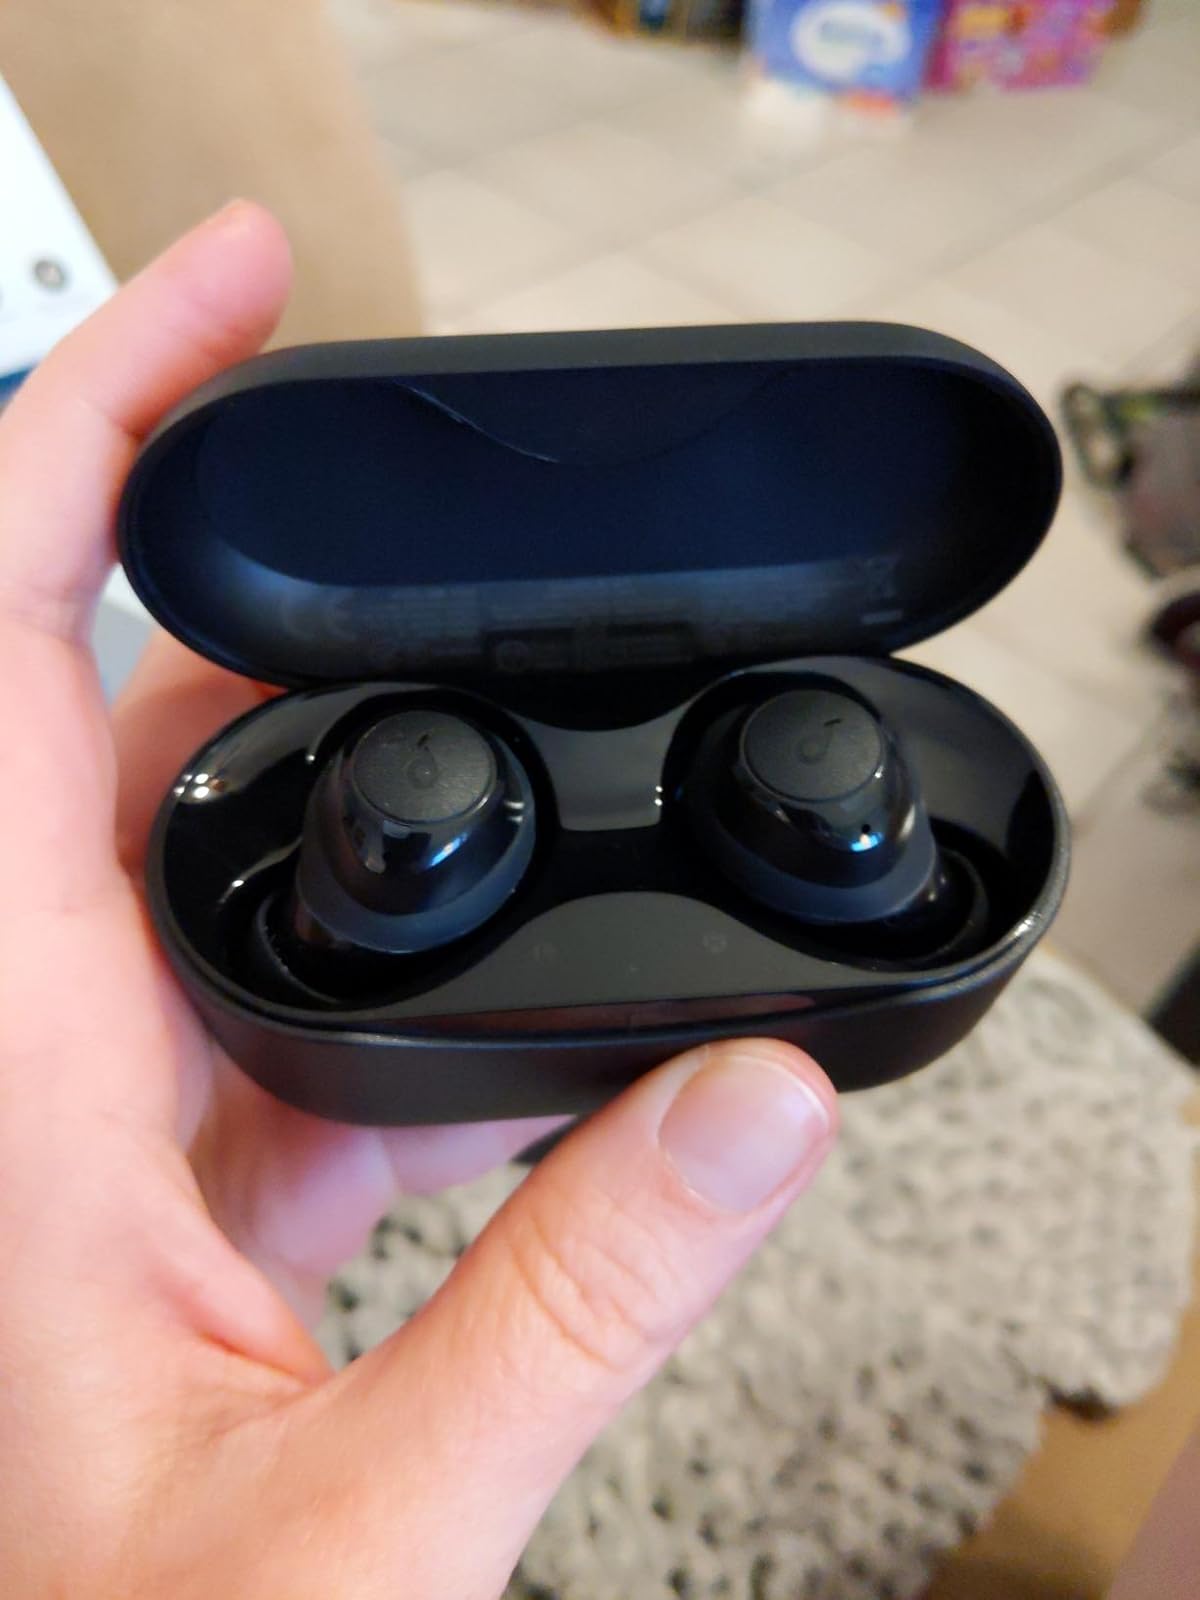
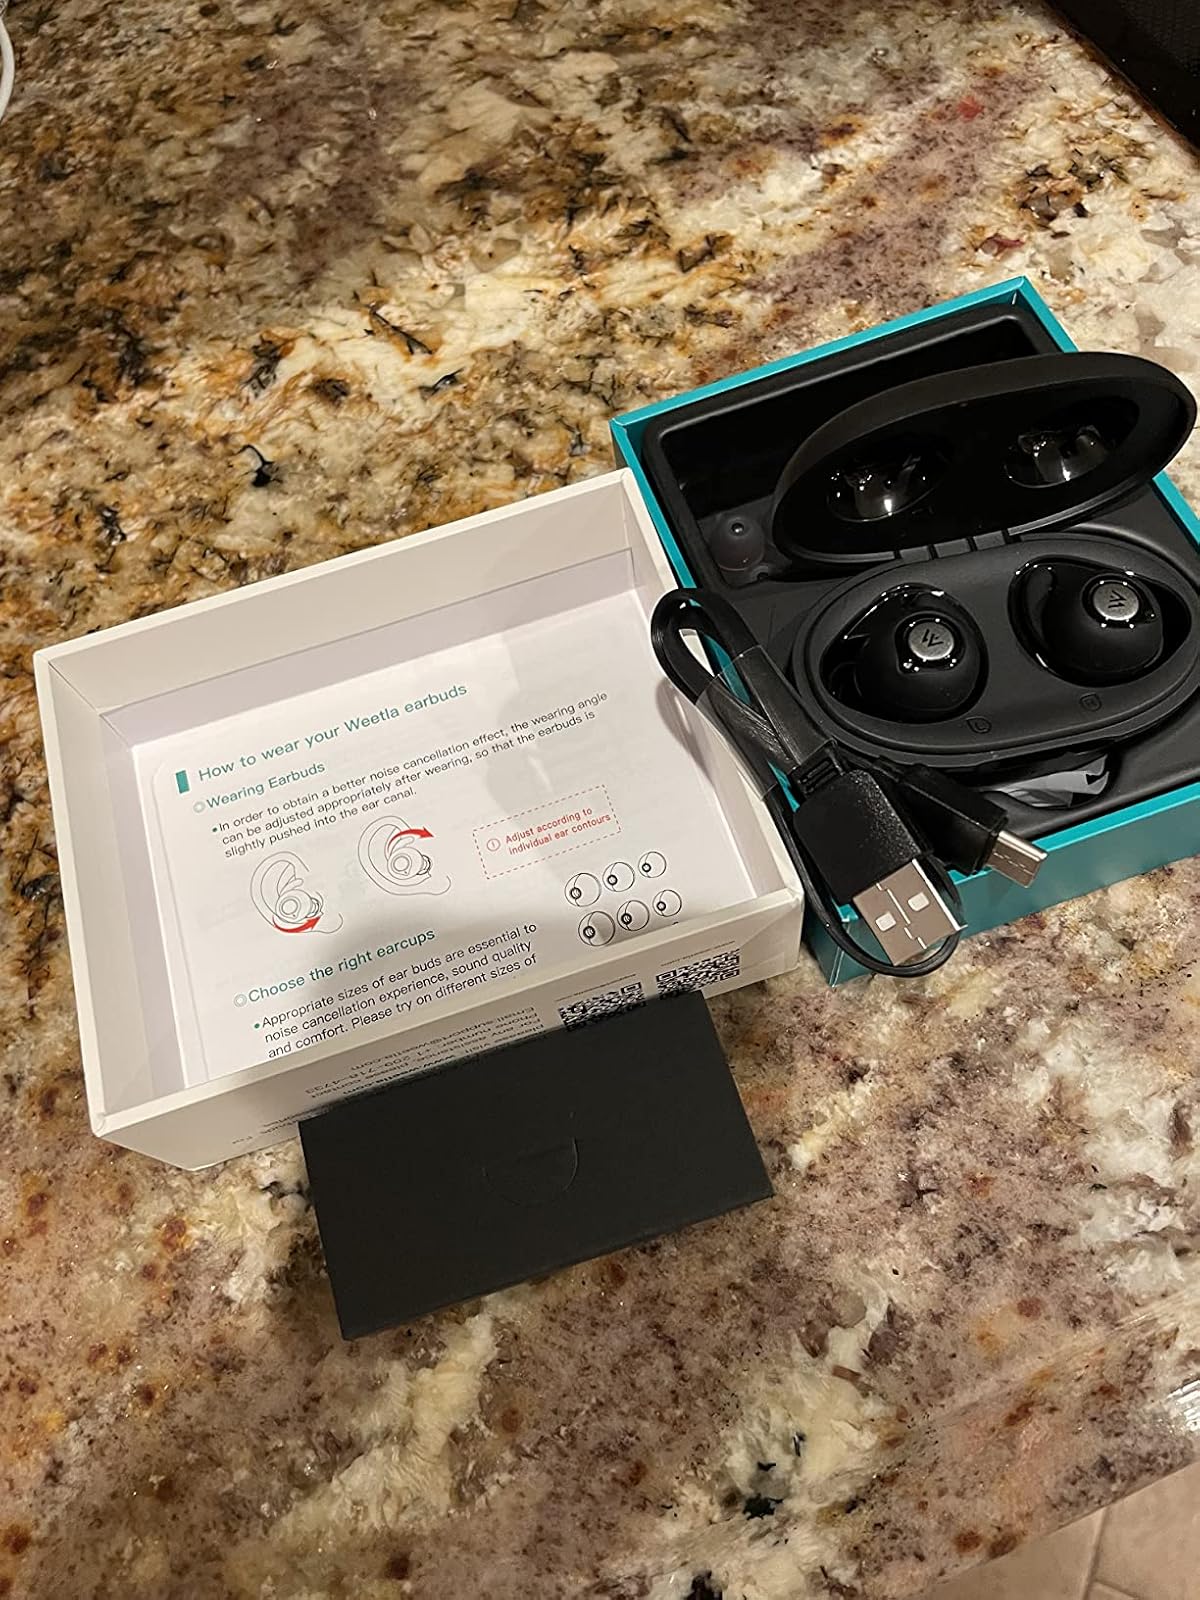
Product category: earbuds
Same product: no